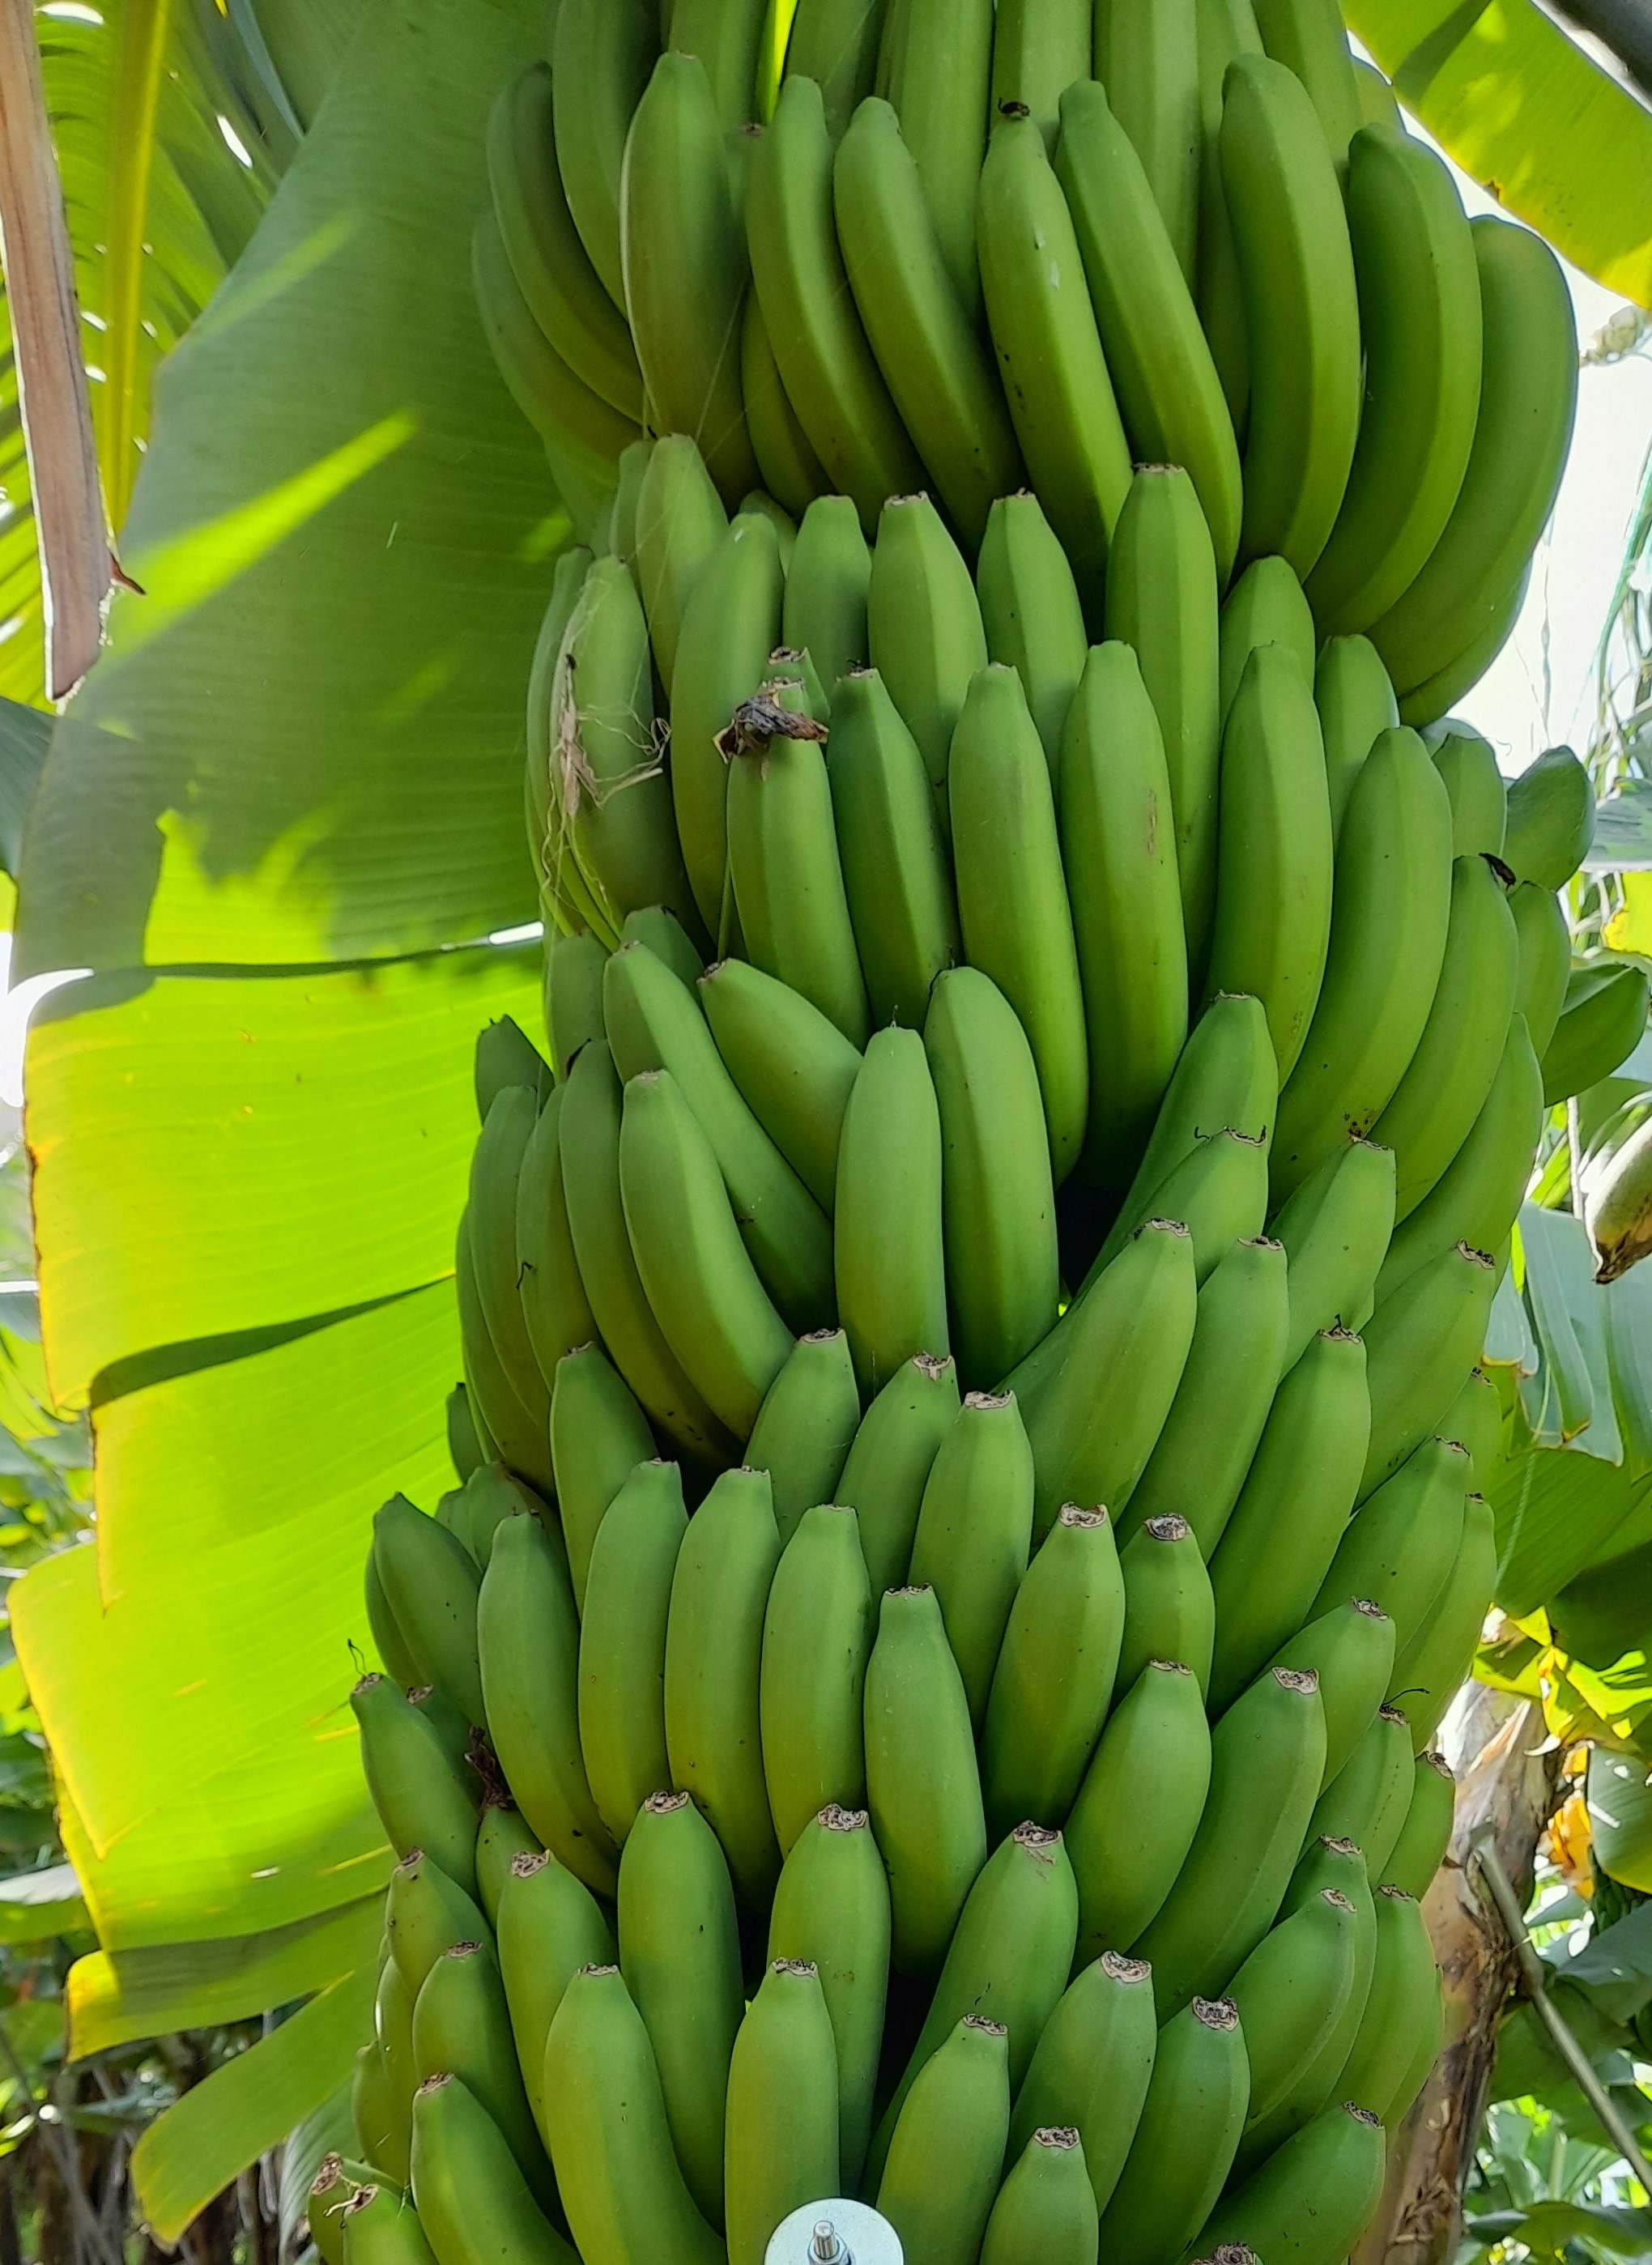
Label: Cut